Saffet Arıkan

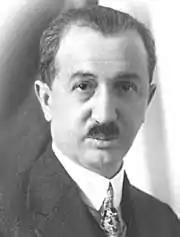

Saffet Arıkan (1888 – 24 November 1946) was a Turkish politician and former government minister.